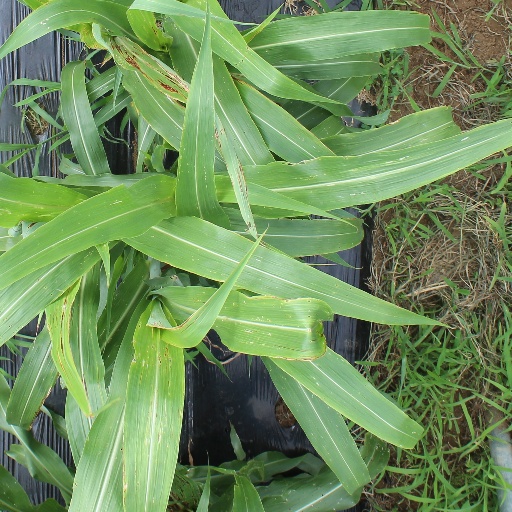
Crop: sorghum